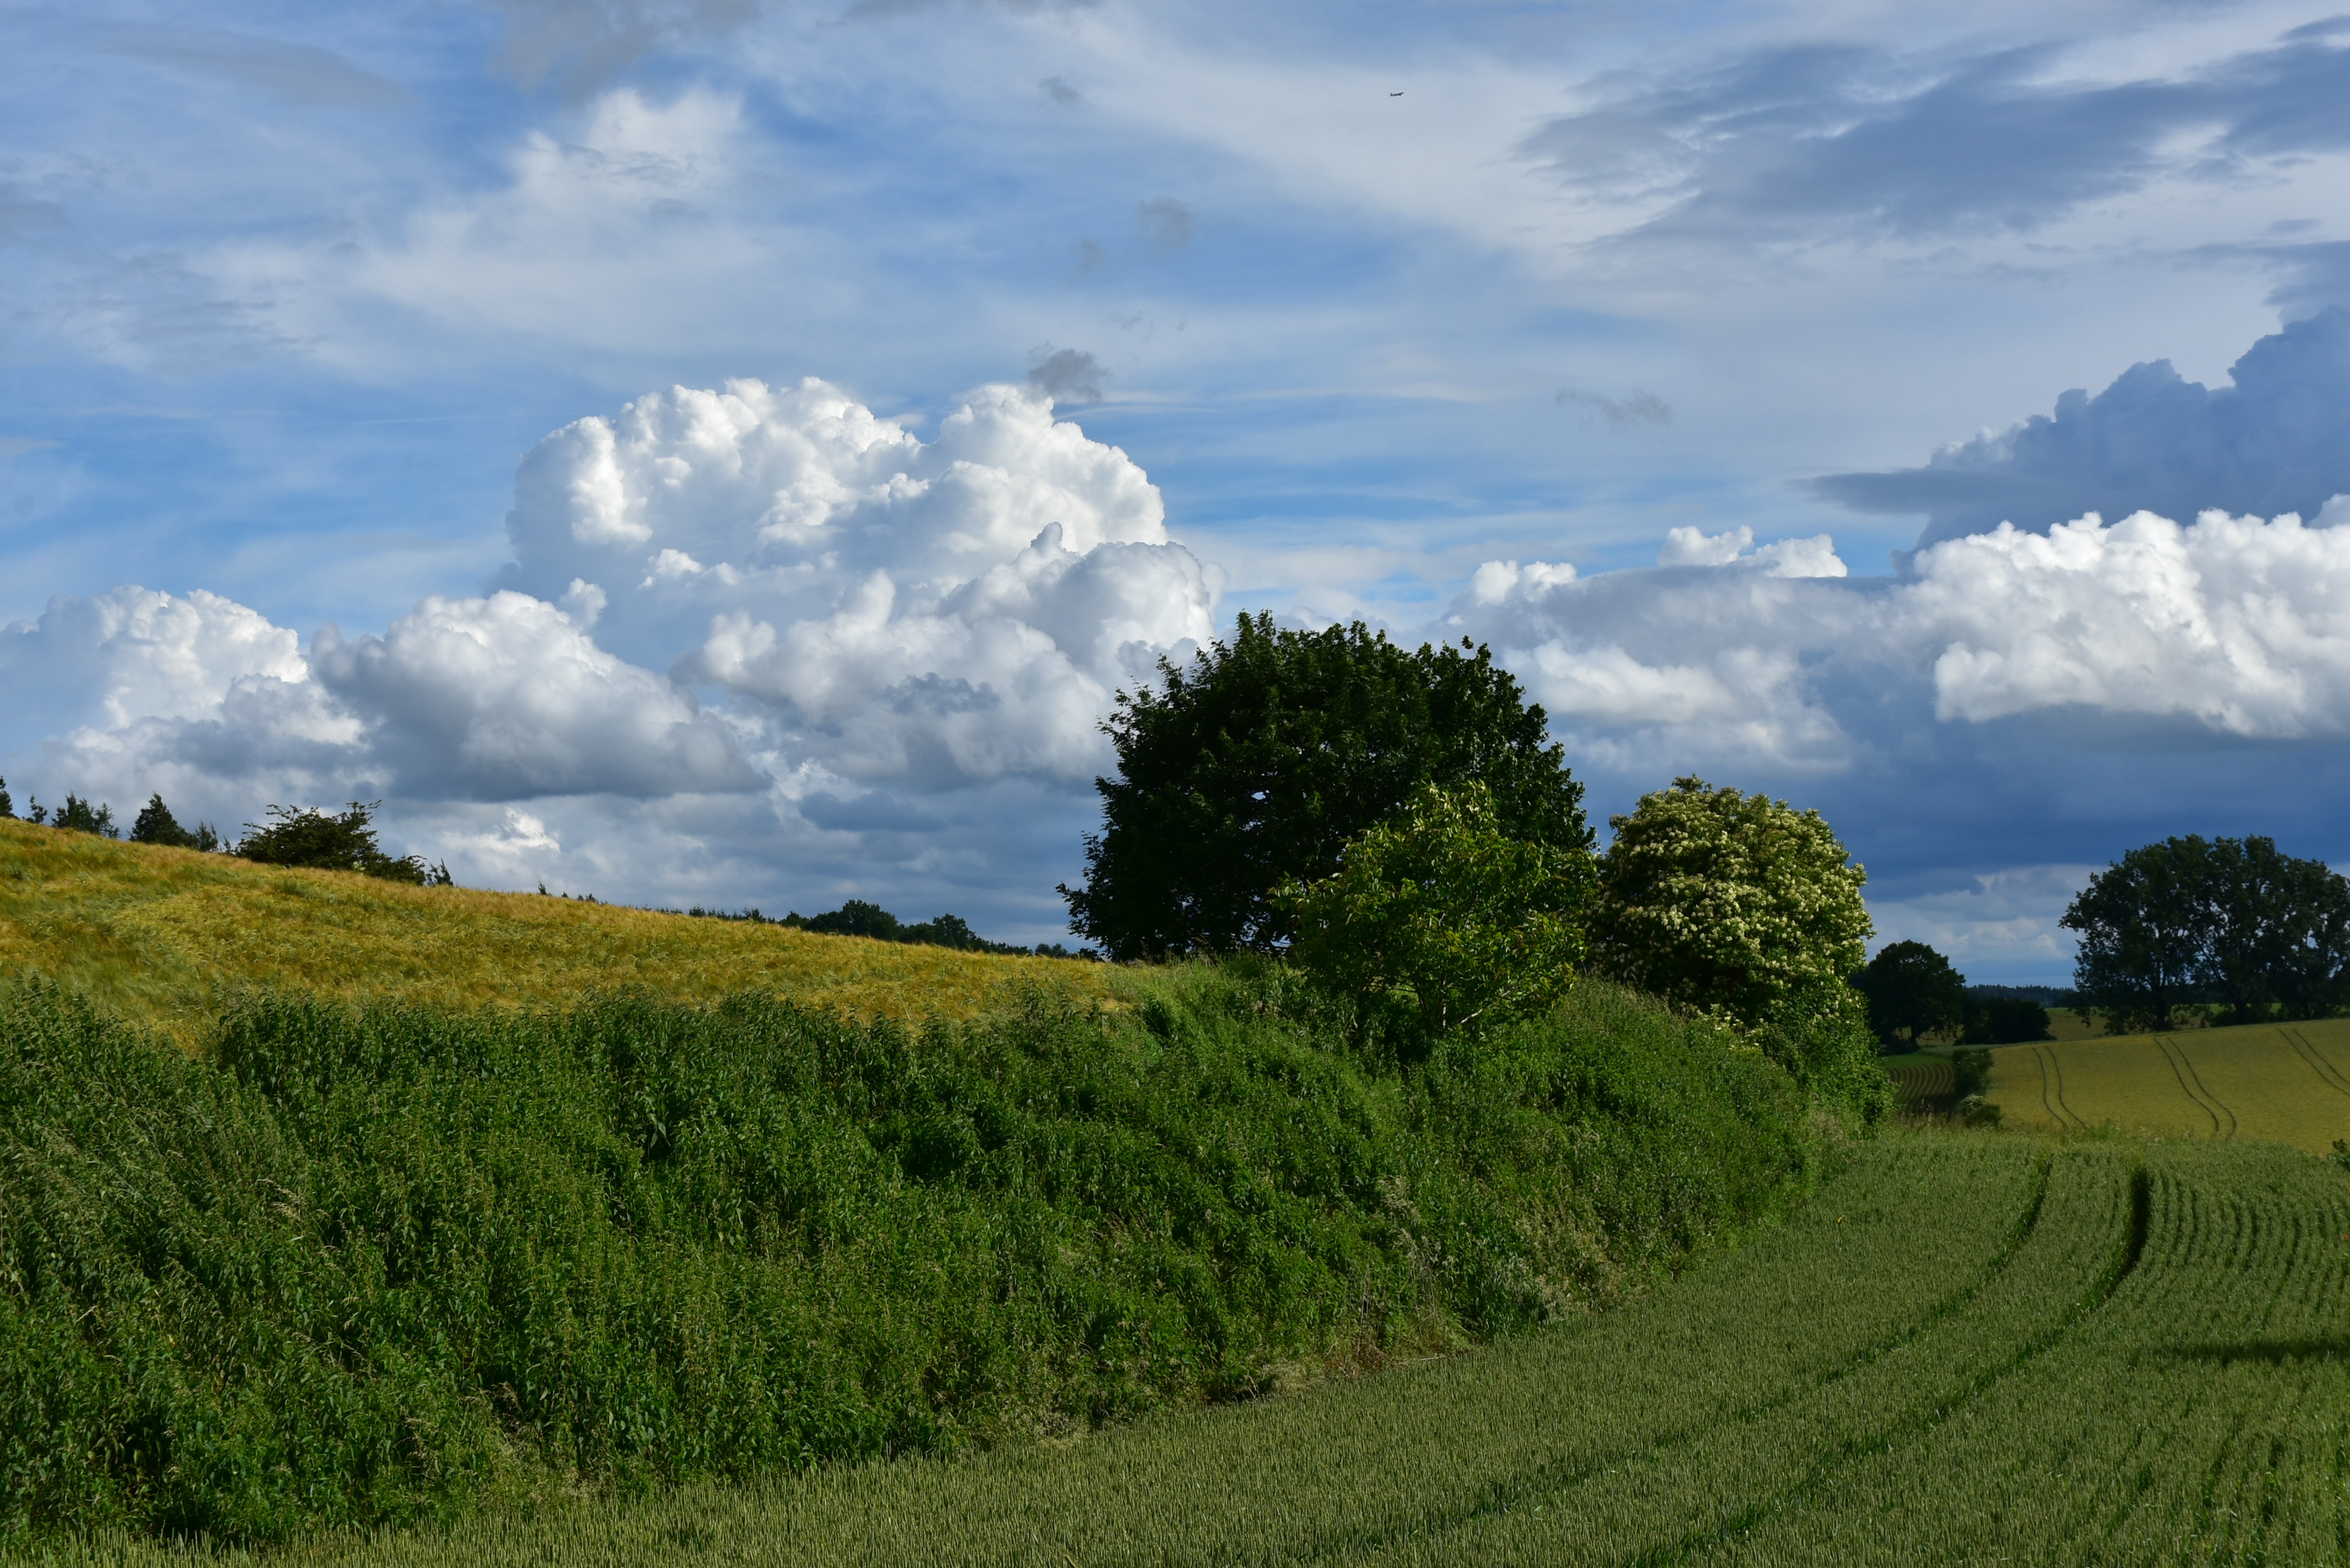
landscape, tree, nature, grass, horizon, mountain, cloud, plant, sky, white, field, farm, meadow, prairie, hill, flower, green, pasture, weather, blue, agriculture, plain, cloudscape, clouds, grassland, bright, plateau, dramatic sky, habitat, mood, ecosystem, clouds form, rural area, meteorological phenomenon, summer clouds, cloud band, geographical feature, grass family, woody plant, mountainous landforms